Genetic privacy

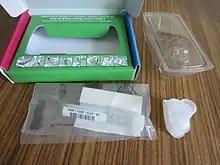
Kit for genealogical DNA testing by 23andMe

Common specimen types for direct-to-consumer genetic testing are cheek swabs and saliva samples. One of the most popular reasons for at-home genetic testing is to obtain information on an individual's ancestry via genealogical DNA testing and is offered by many companies such as 23andMe, AncestryDNA, Family Tree DNA, or MyHeritage. Other tests are also available which provide consumers with information on genes which influence the risk of specific diseases, such as the risk of developing late-onset Alzheimer's disease or celiac disease.